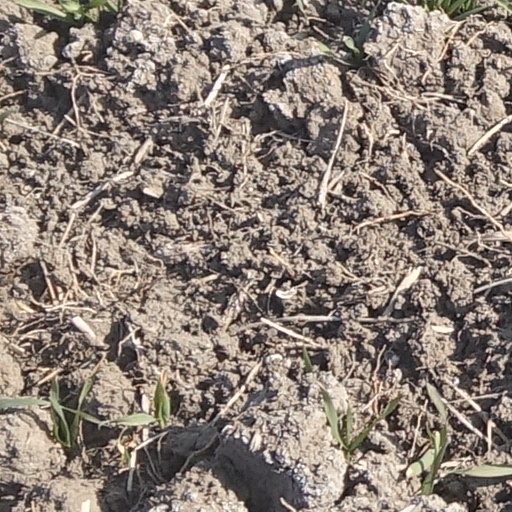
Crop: wheat